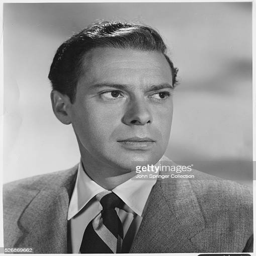
actor around the time of his appearance in the movie